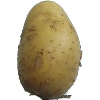
Label: white_potato